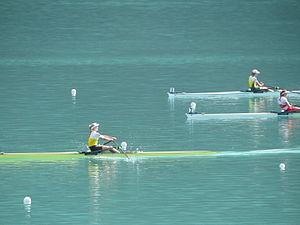
Bateaux en demi-finale du W1x AUS
Lina Šaltytė, née le 9 février 1987, est une rameuse lituanienne.